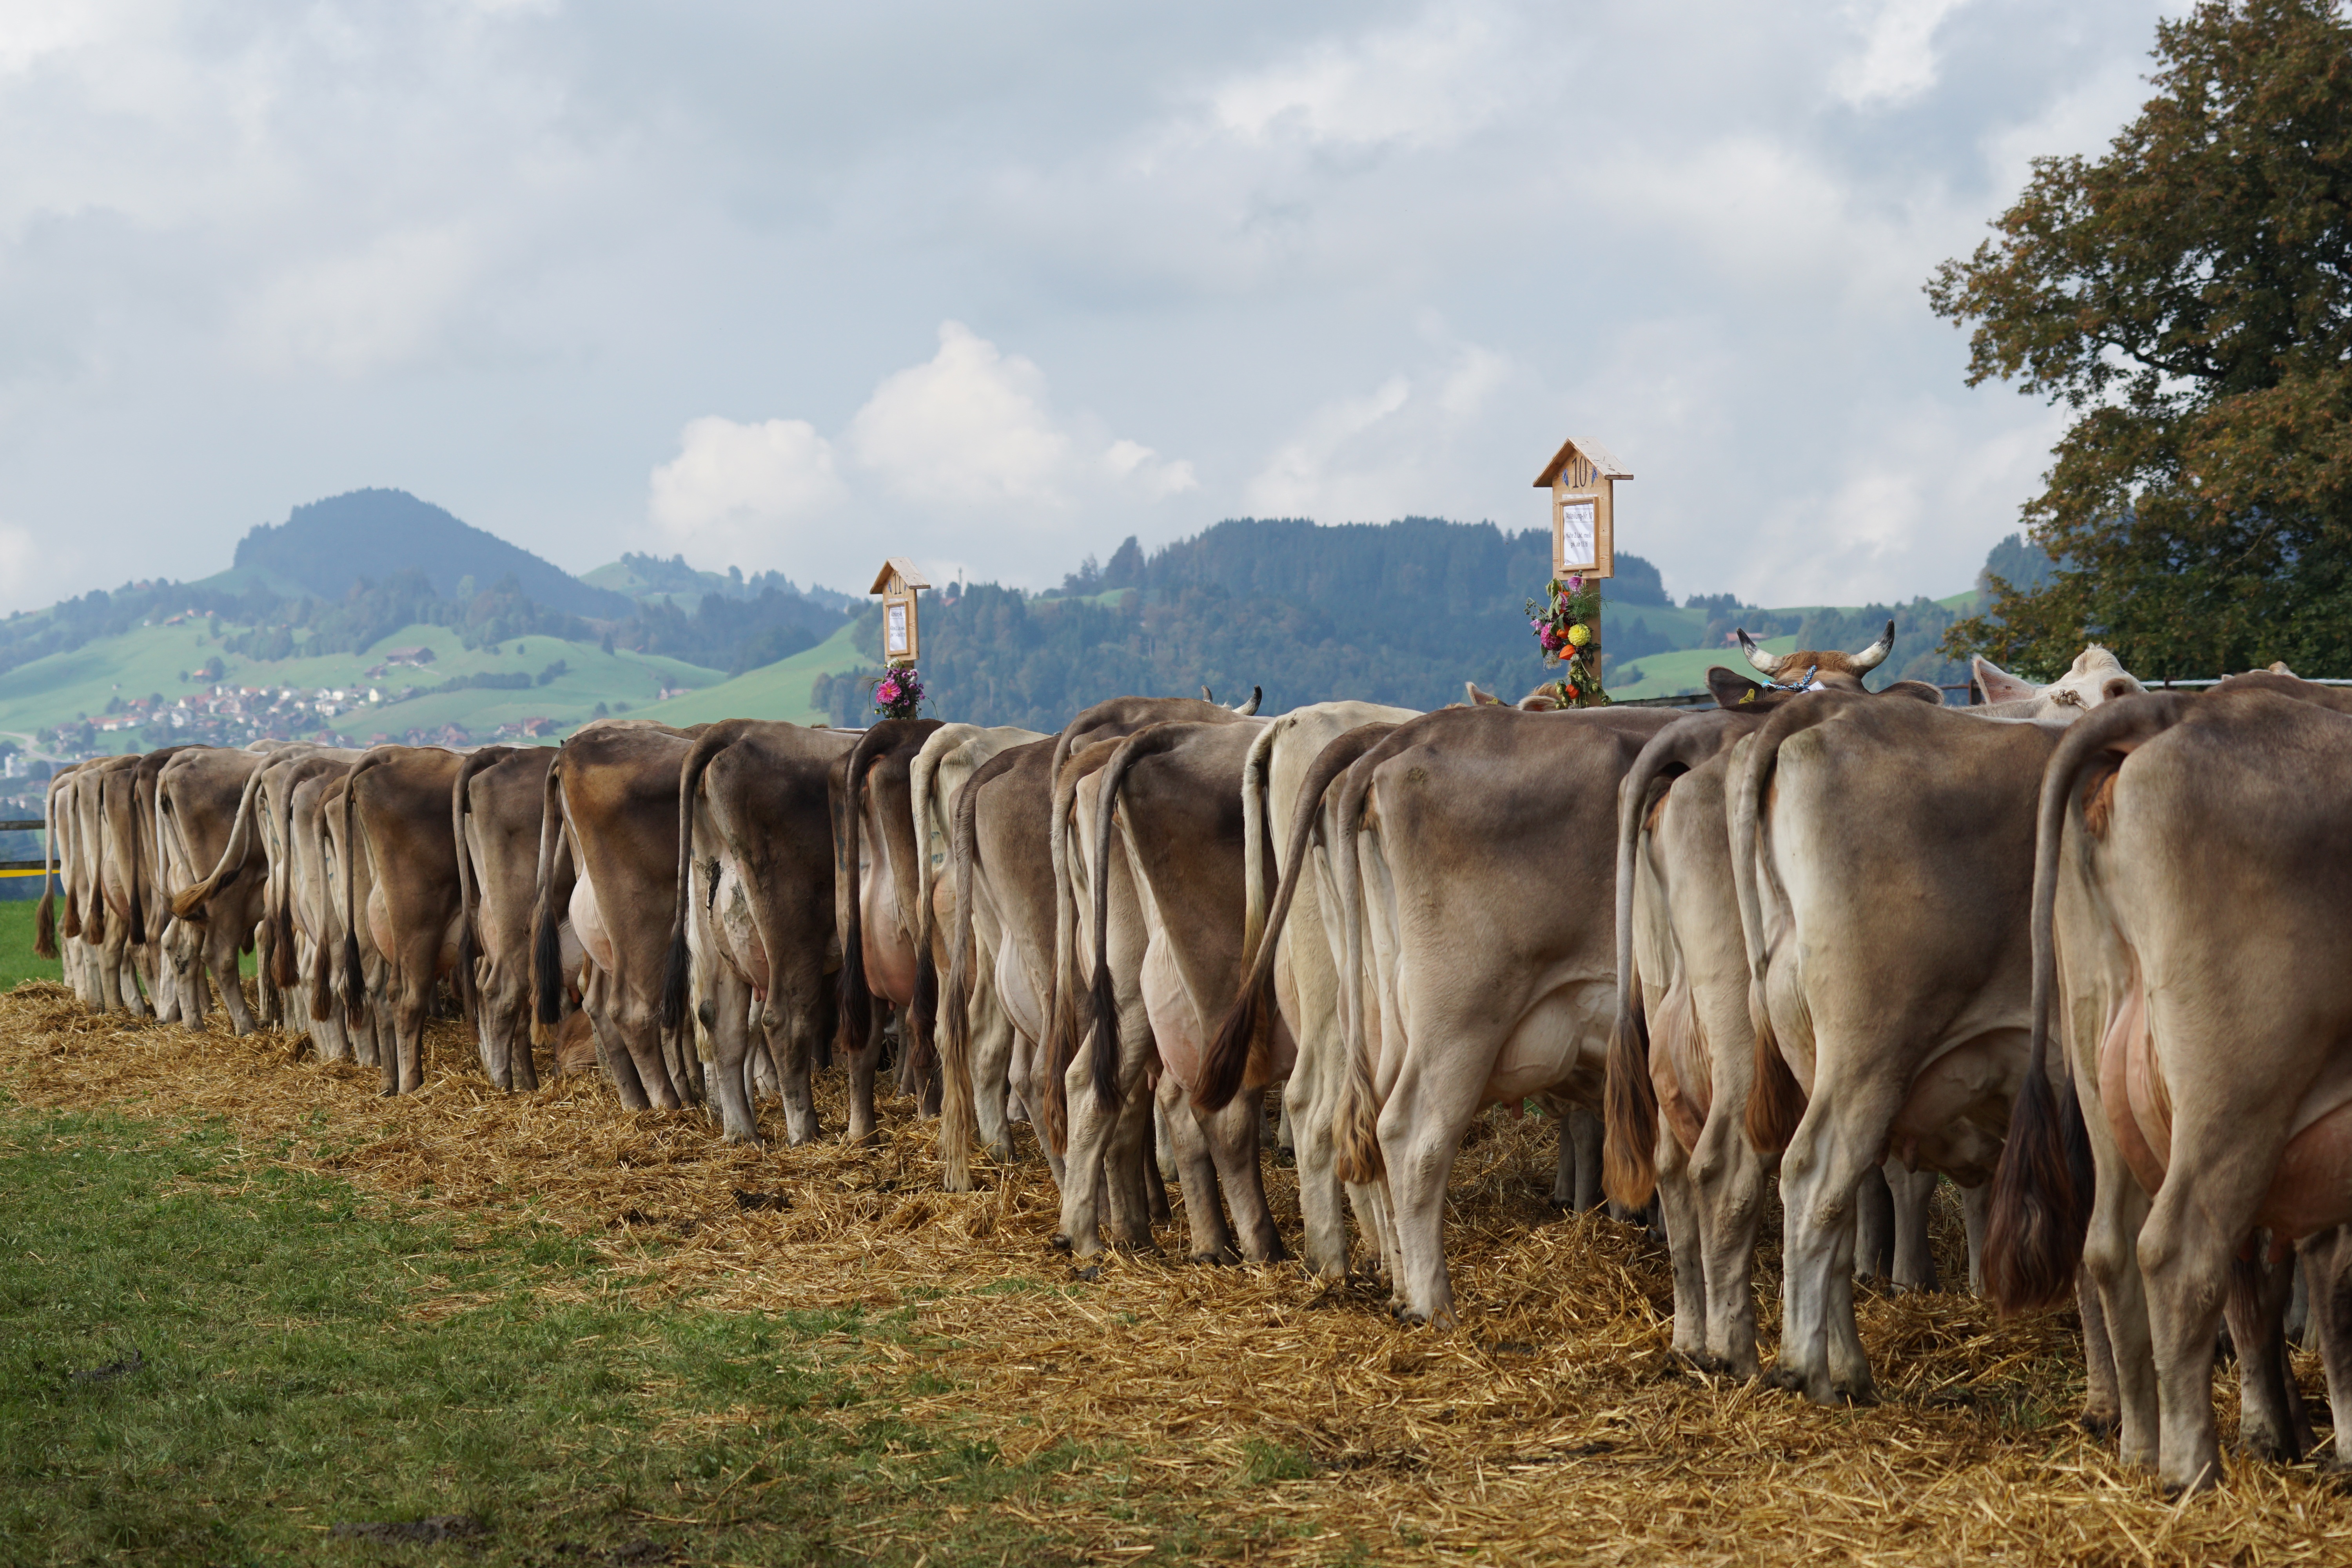
field, farm, stone, cow, herd, pasture, grazing, livestock, mammal, agriculture, cows, switzerland, appenzell, appenzellerland, tradition, ruminant, award, customs, rural area, cattle show, cattle like mammal